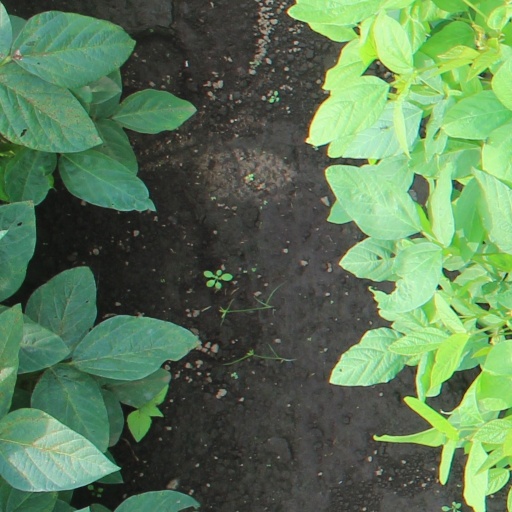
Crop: soybean